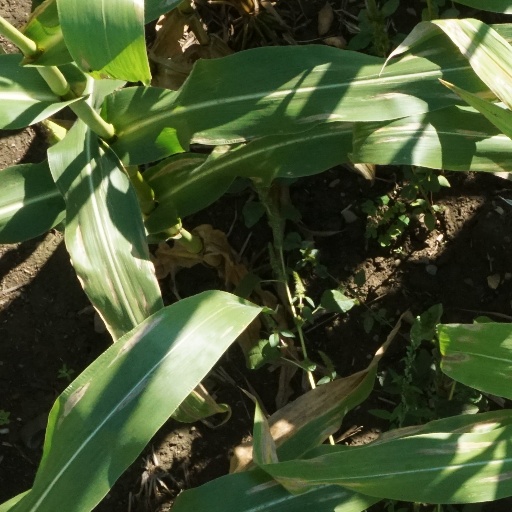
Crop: maize; corn